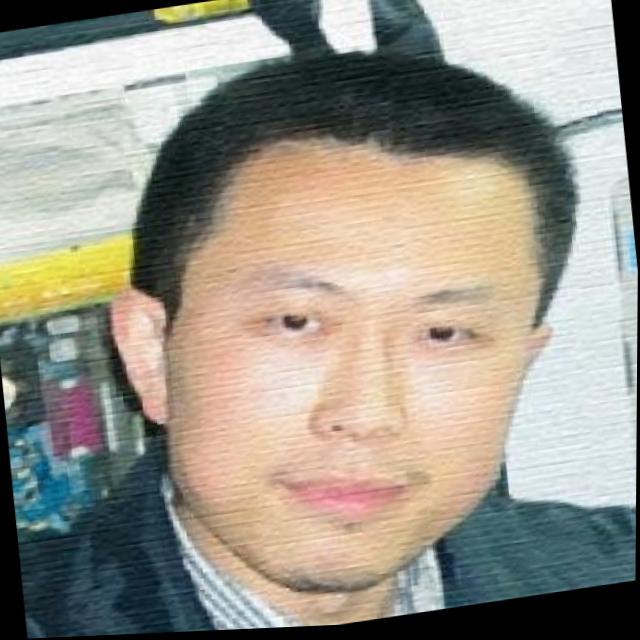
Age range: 21-44